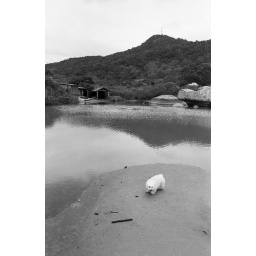
The beach in front of our house